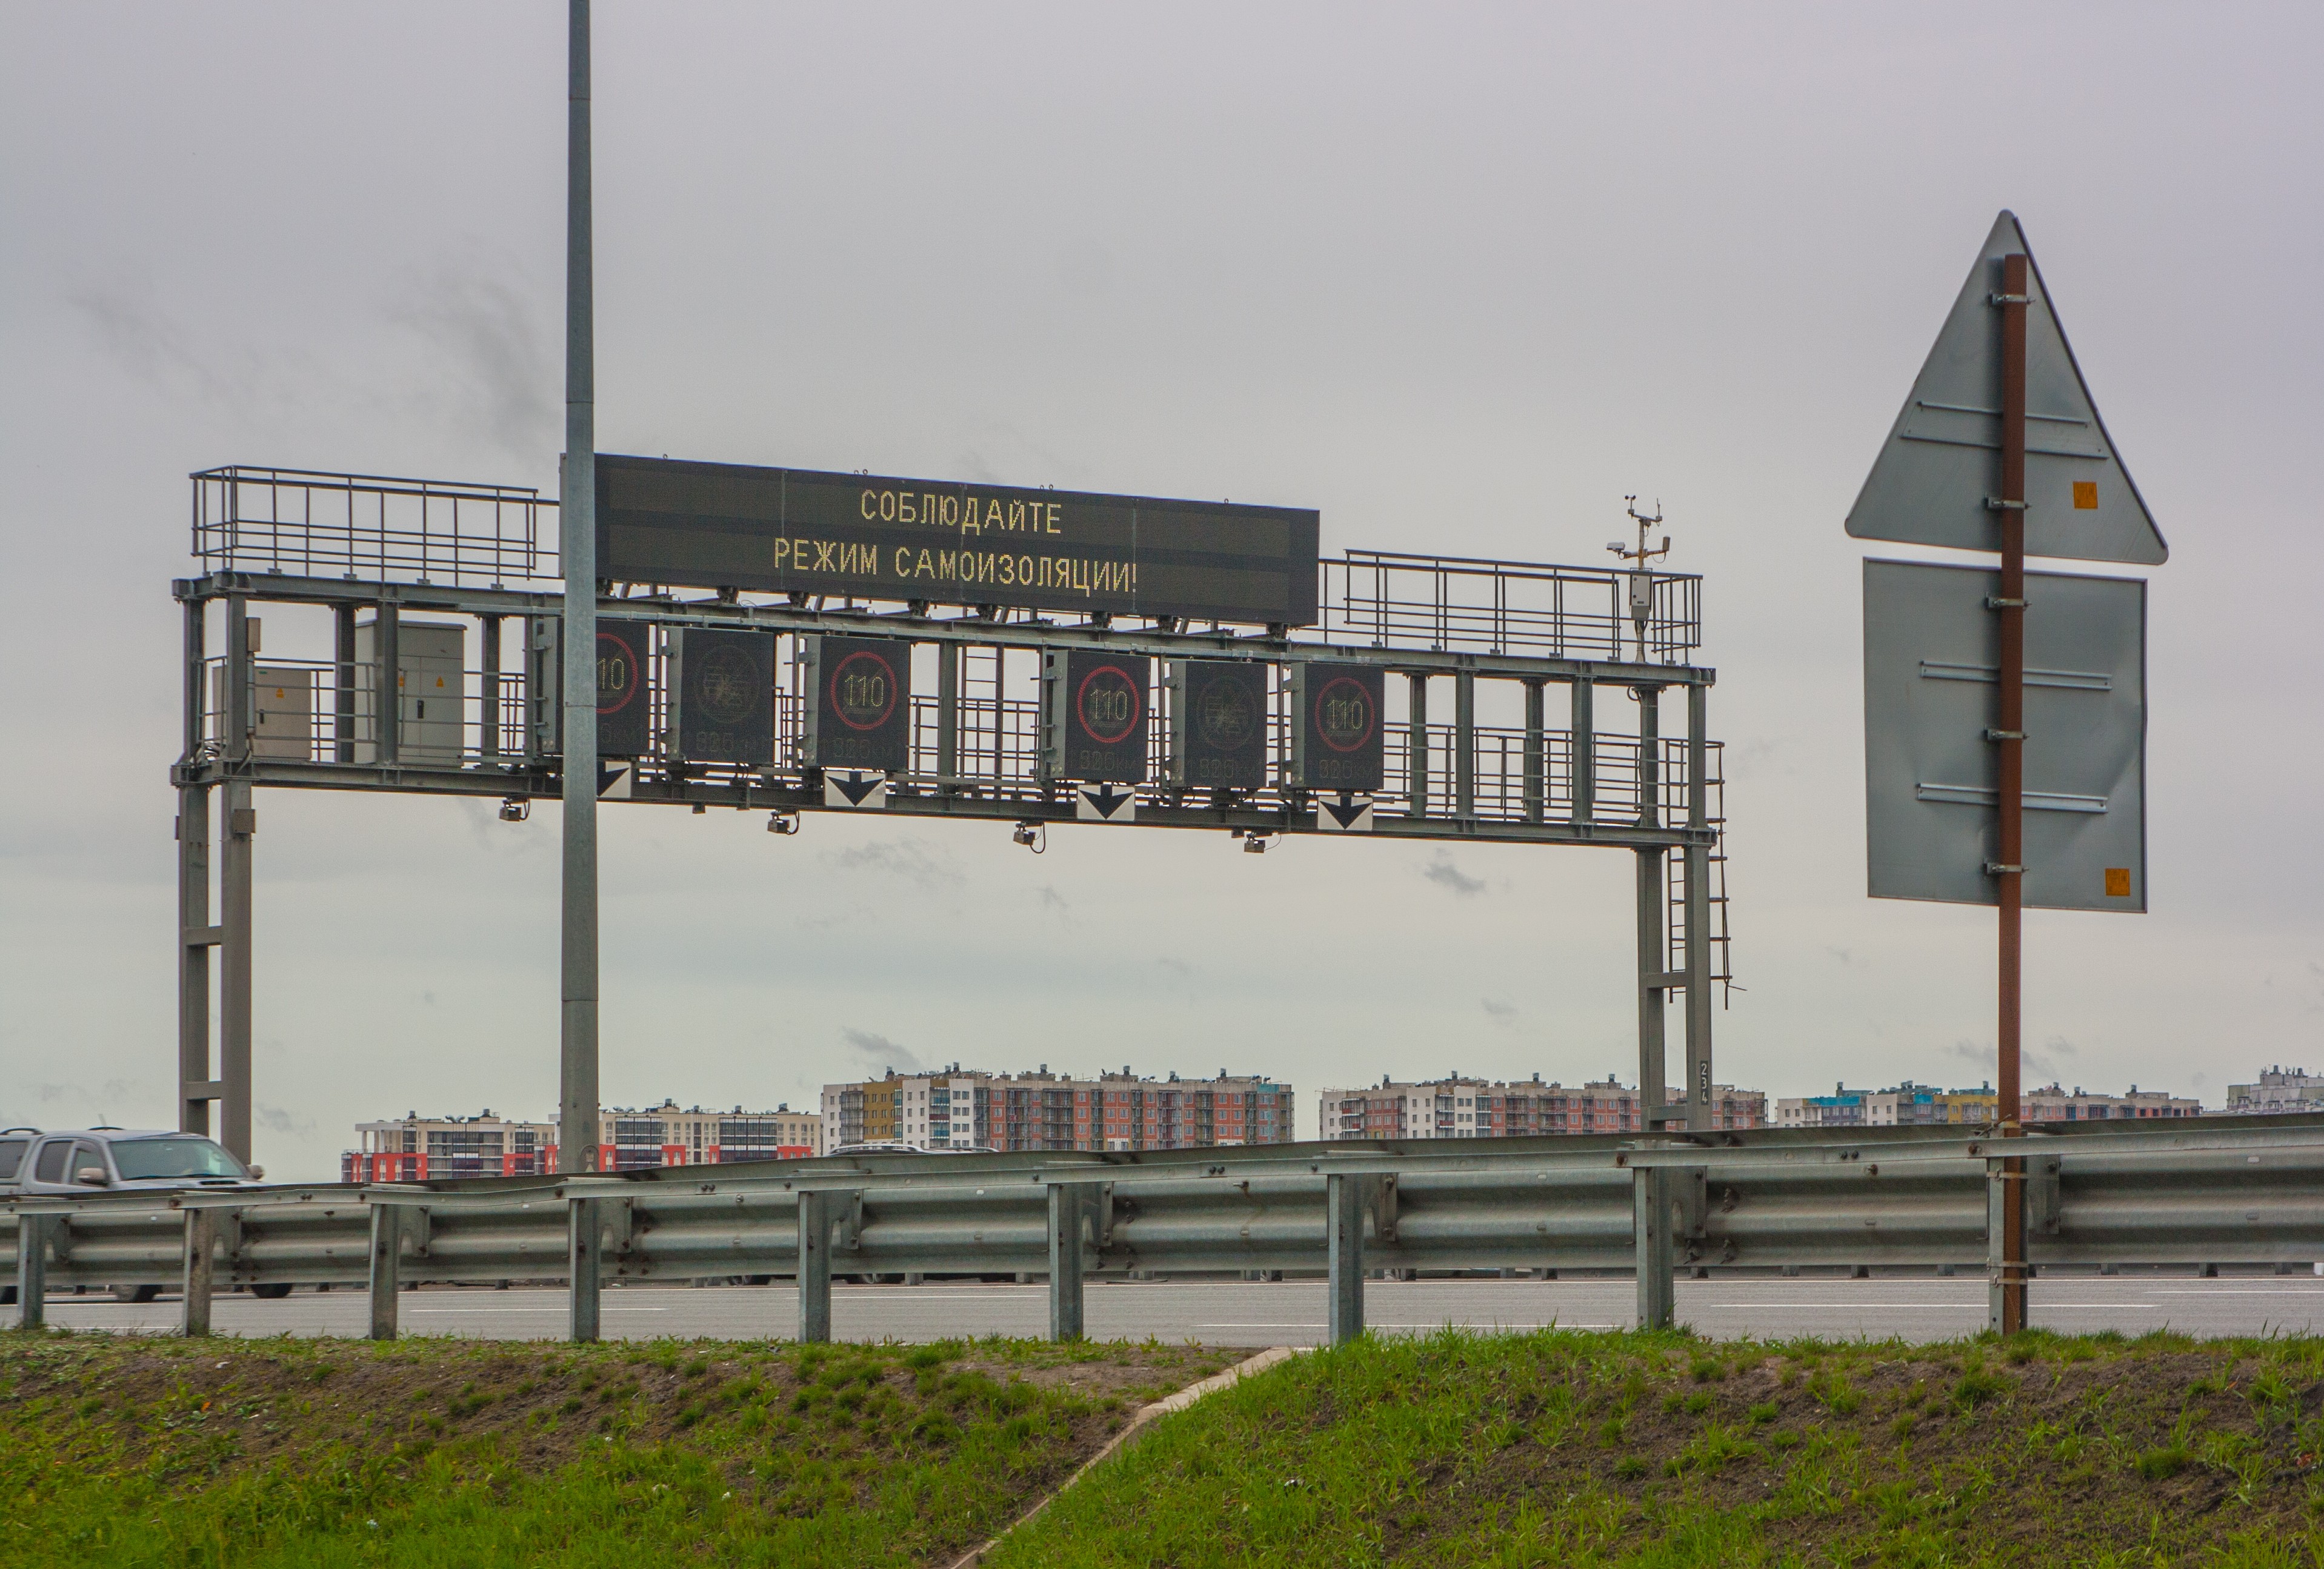
road, architecture, tree, signage, sign, land lot, vehicle